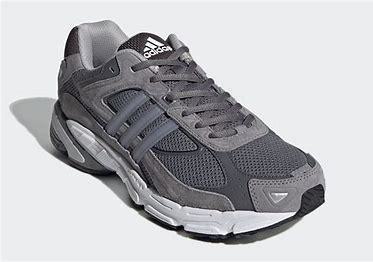
Brand: Adidas
Model: Response Cl